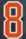
Number: 8